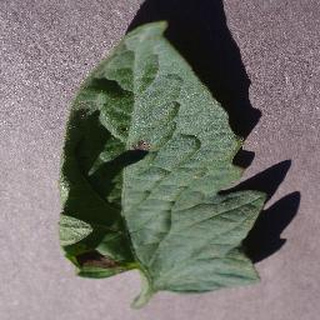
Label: tomato_early_blight